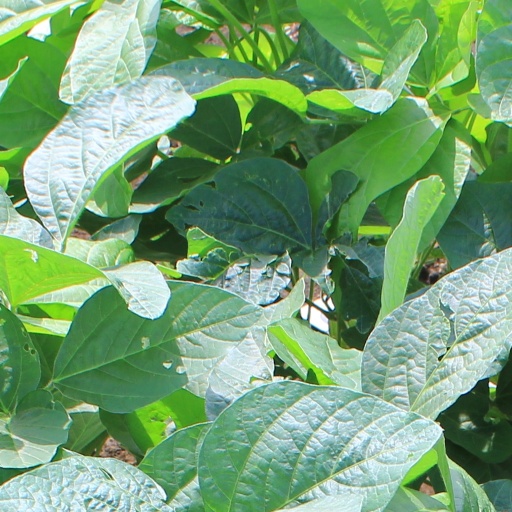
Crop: soybean